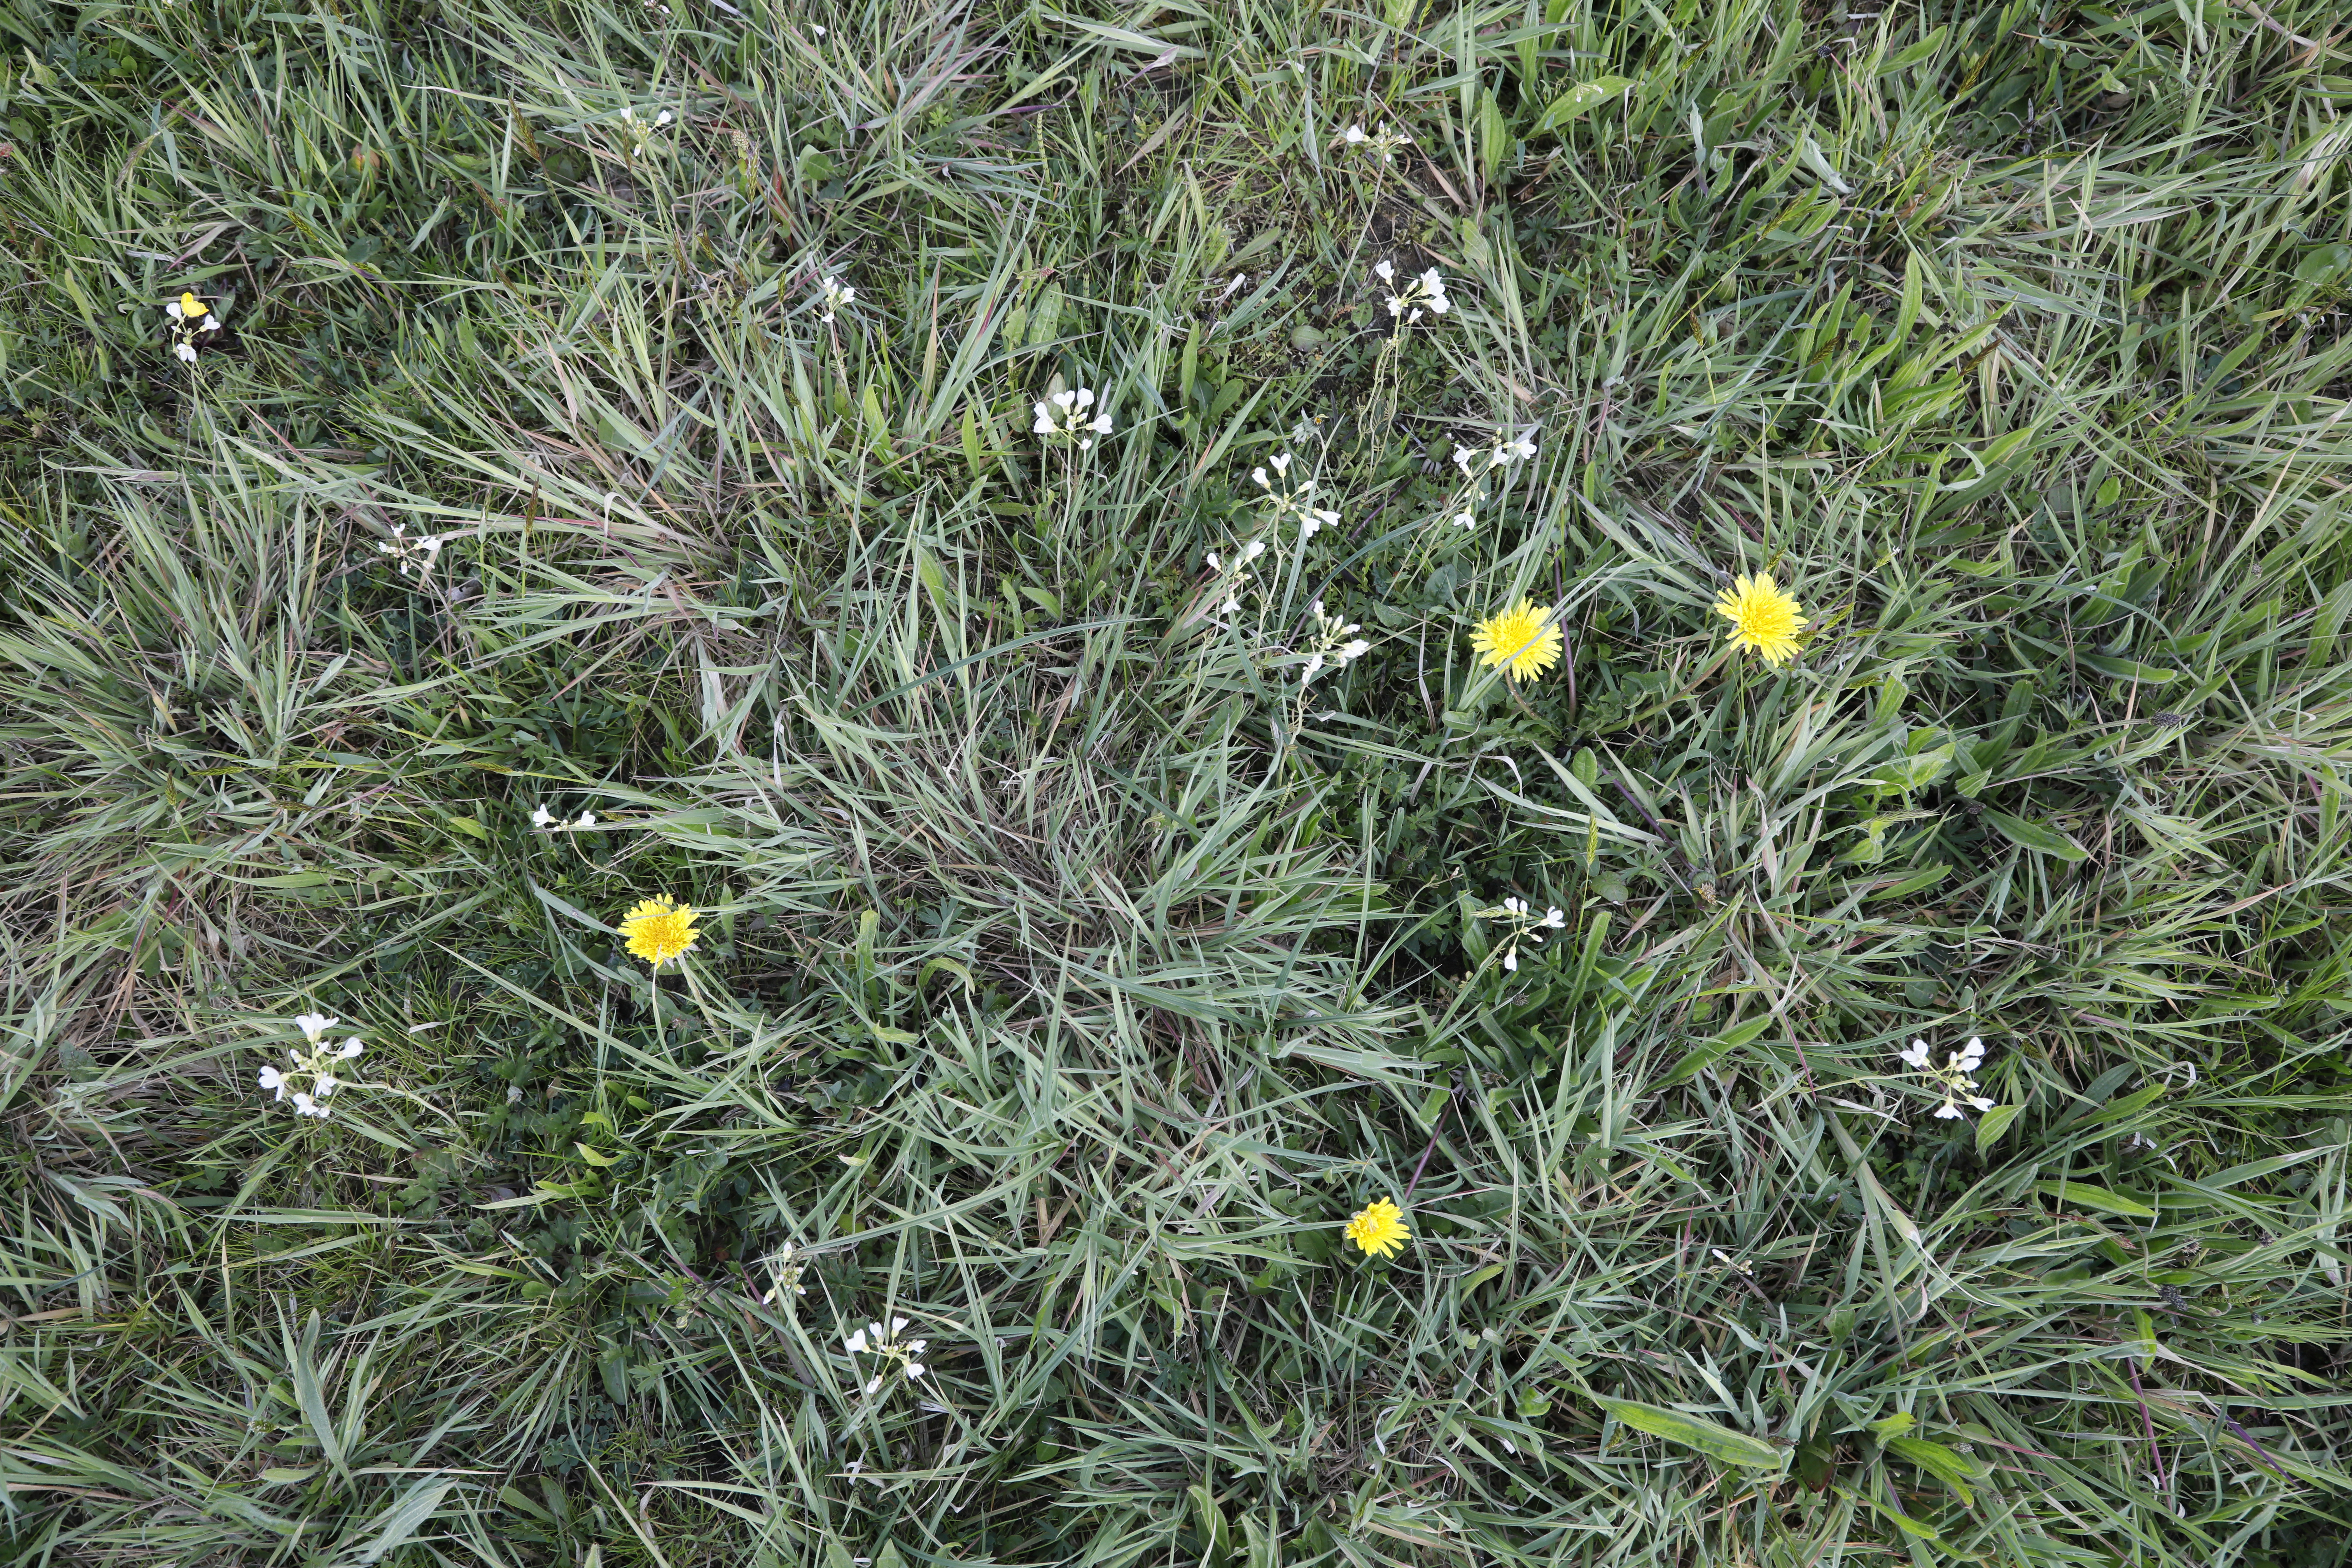
Plant species: Buttercup * (aggregate), Cardamine pratensis, Taraxacam officinale